Quora

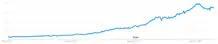
Google Search popularity for Quora, 2012–2017

Quora was evolving into "a more organized Yahoo Answers, a classier Reddit, an opinionated Wikipedia", and became popular in tech circles. In April 2014, Quora raised $80million from Tiger Global at a reported $900million valuation. Quora was one of the Summer 2014 Y Combinator companies, although it was described as "the oldest Y-Combinator ever".